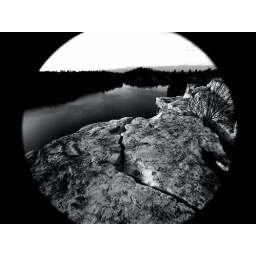
taken with a fish eye lens from the cliffs above the lake in new paltz, ny.